Melchior Ndadaye

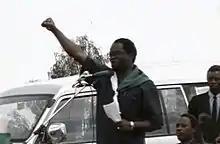
Ndadaye speaking at a FRODEBU rally following his electoral victory in 1993

Ndadaye became involved in politics while in Rwanda, and in 1976 founded the Mouvement des Étudiants Progressistes Barundi au Rwanda (BEMPERE), a progressive movement for exiled Burundian Hutu students. In August 1979 Ndadaye and other Burundian exiles founded the Burundi Workers' Party ("Umugambwe wa'Bakozi Uburundi", UBU), a Marxist-Lenininist political party. He served as the party's secretary for information and editor-in-chief of its newspapers, "Le Flambeau" and "Ukuri". From 1982–1983 ideological divisions arose in UBU, with one faction advocating armed revolution and another—led by Sylvestre Ntibantunganya and Ndadaye—advocating democracy and political freedom. Ndadaye published a document calling for an "alliance of Burundian progressive forces," further distancing himself from other members. As a result of the fracture, Ndadaye left UBU and returned to Burundi in 1983.